Cape Breton Regional Municipality

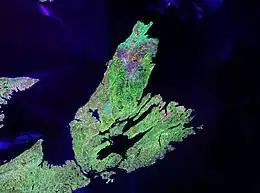
NASA landsat photo of Cape Breton Island

The boundary of CBRM includes all of Cape Breton County except for the Eskasoni and Membertou First Nations.